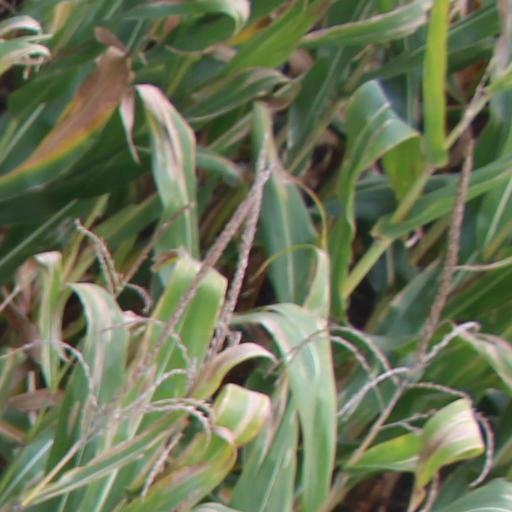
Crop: maize; corn